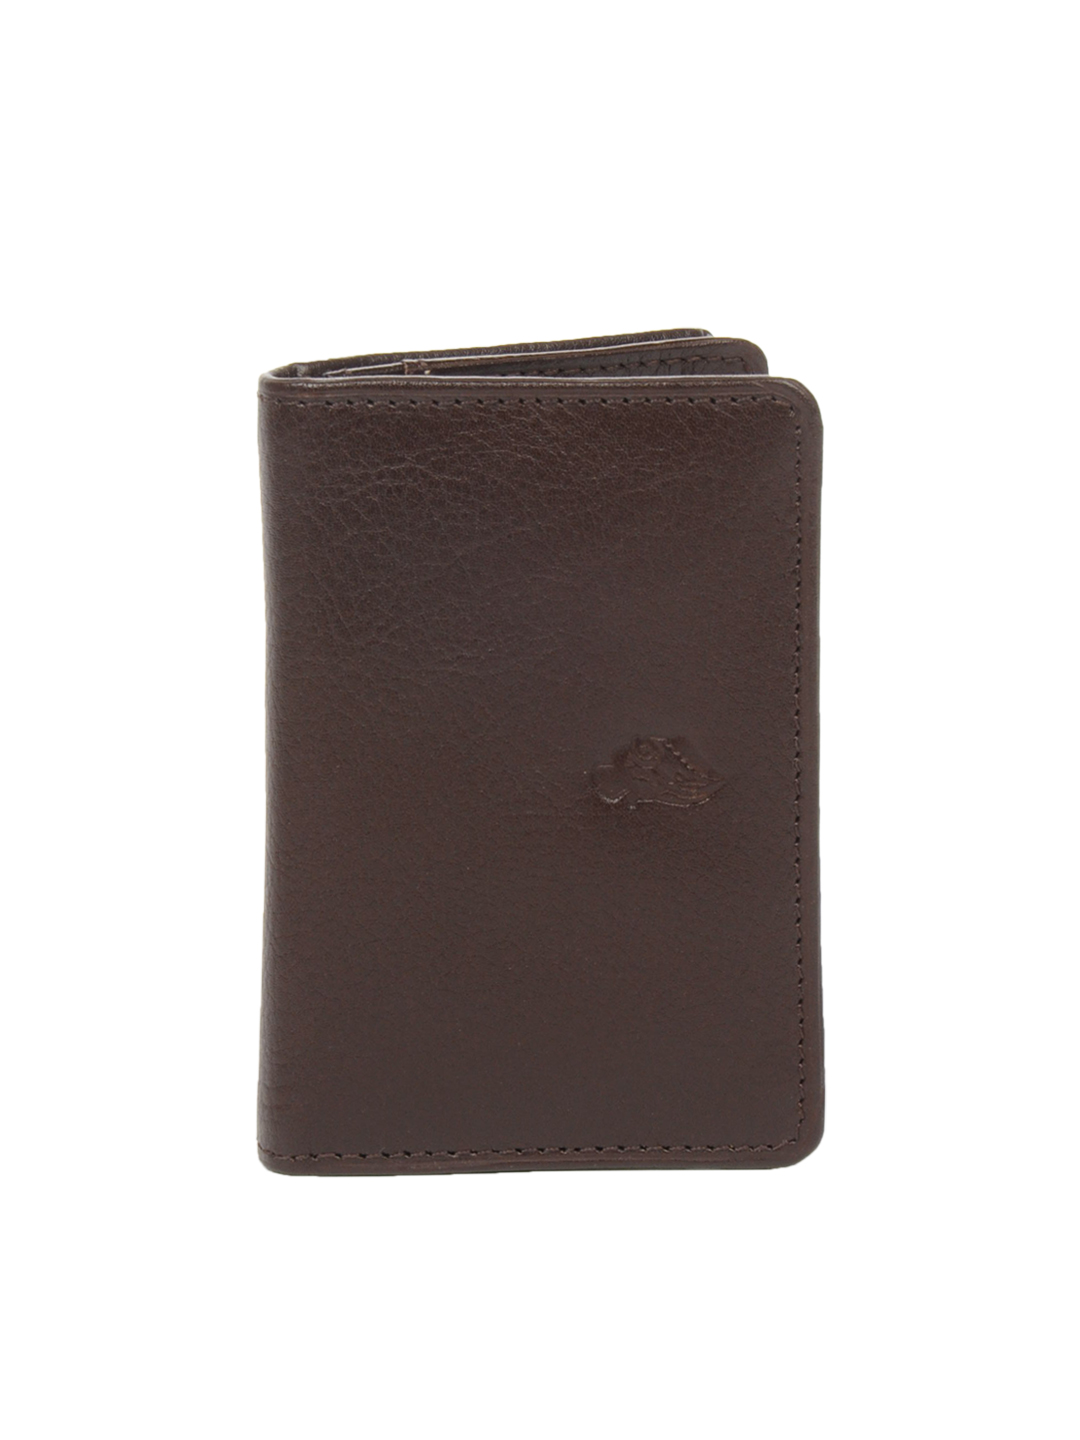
Reid & Taylor Men Brown Wallet
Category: Accessories / Wallets / Wallets
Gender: Men
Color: Brown
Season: Summer 2012
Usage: Casual